Prometheus (2012 film)

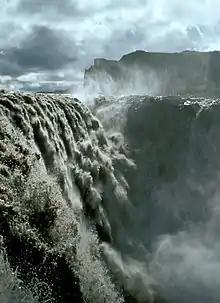
The Dettifoss waterfall in Iceland was used in the film's opening scene showing an Engineer creating life.

With an estimated $120–130 million budget, principal photography began on March 21, 2011, and lasted 82 days. Filming began at Shepperton Studios and Pinewood Studios in England. Scott used eight sound stages for filming, including the 007 Stage. Studio space was limited and the crew had to make five stages work for approximately 16 sets, and increased the size of the 007 Stage by over 30%.